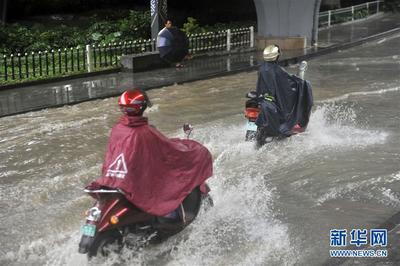
Weather: rain or strom